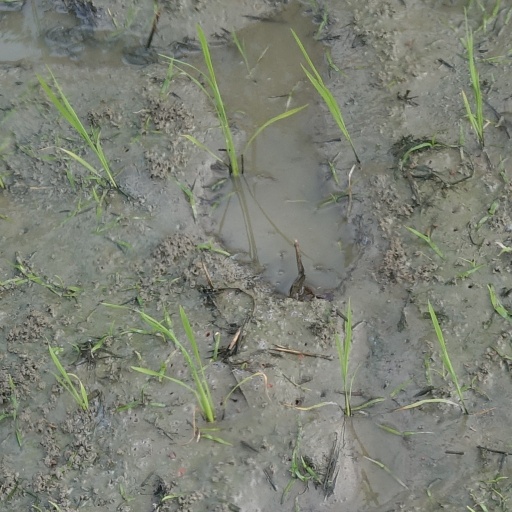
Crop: rice